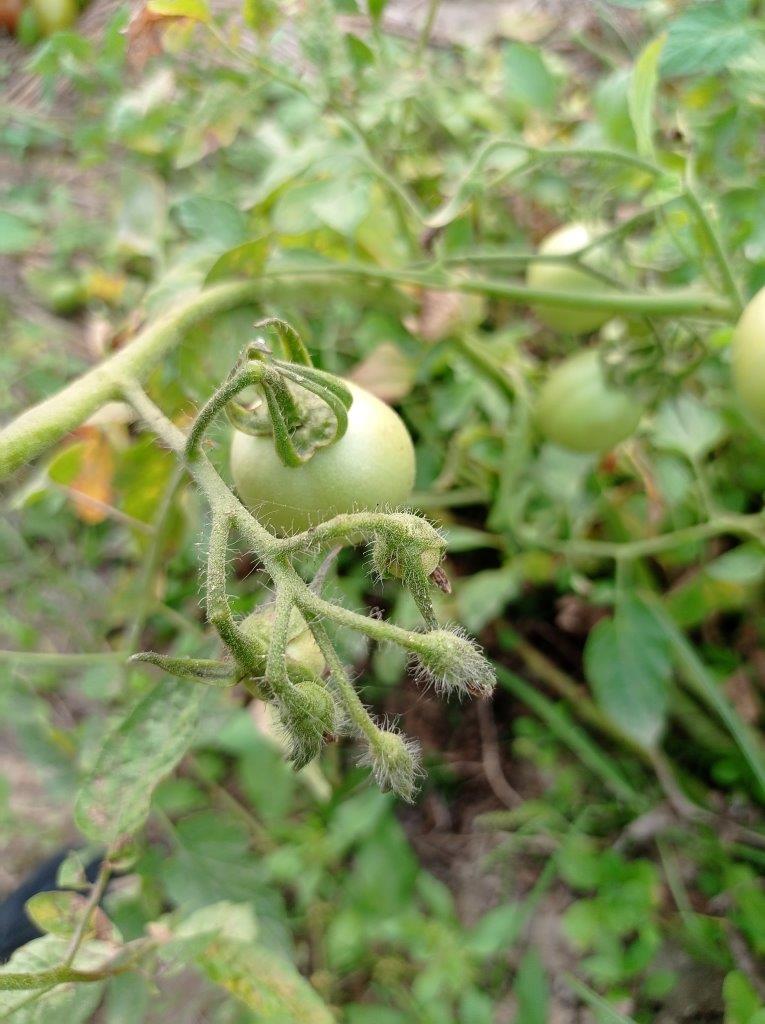
Maturity: Immature